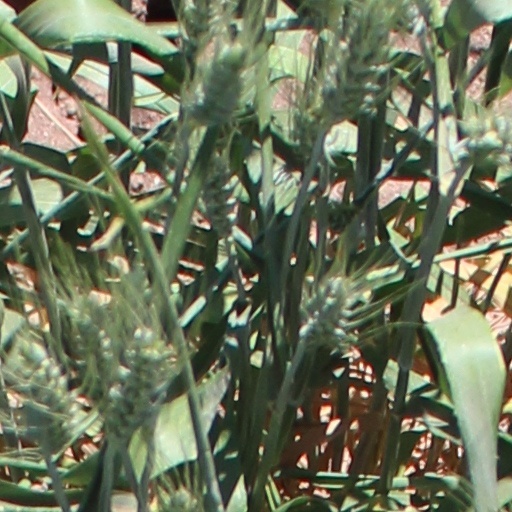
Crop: wheat